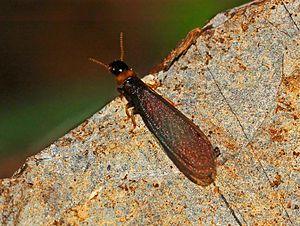
Kalotermes flavicollis est une espèce de termites de la famille des Kalotermitidae.